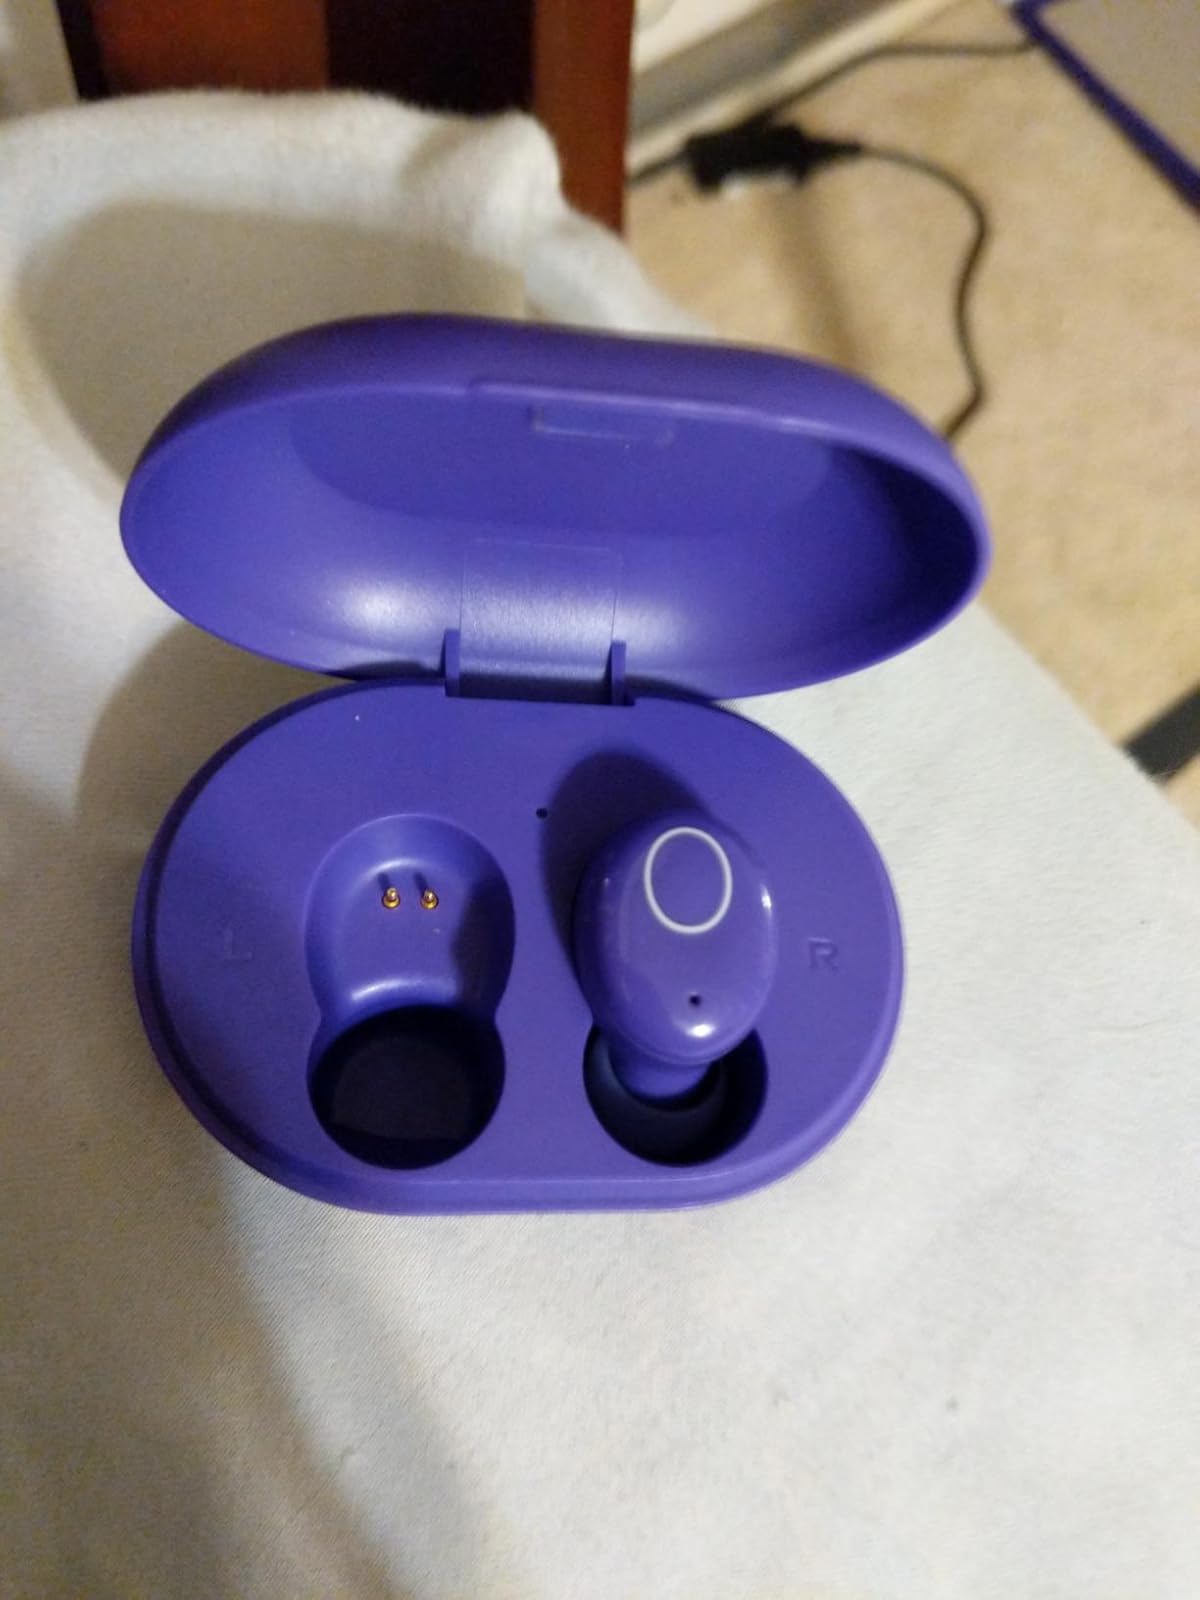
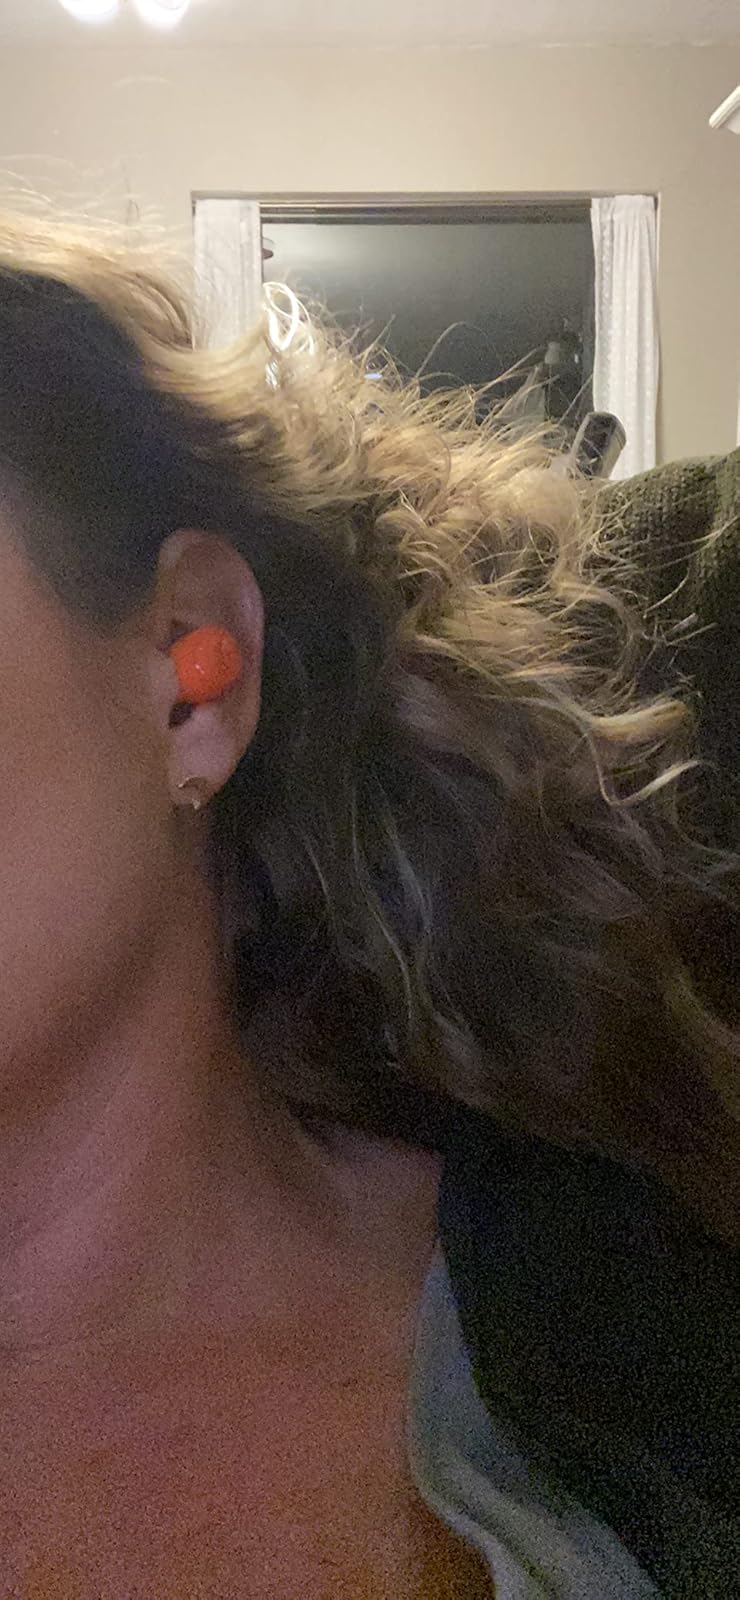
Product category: earbuds
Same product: no